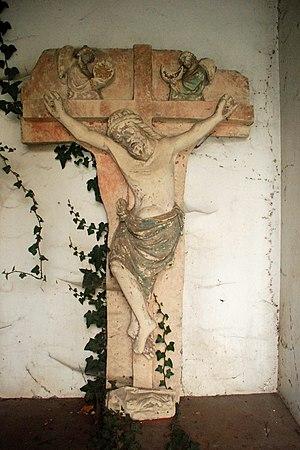
Belgique - Brabant wallon - Ottignies - Église Notre-Dame de Mousty - Christ extérieur
L'église Notre-Dame de Mousty est une église catholique de style roman située à Mousty, section de la ville belge d'Ottignies-Louvain-la-Neuve, dans la province du Brabant wallon.